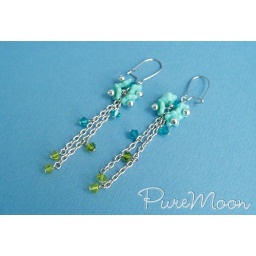
part of anita's order. tiny Czech flower beadcaps in cornflower blue and Swarovski bicones.